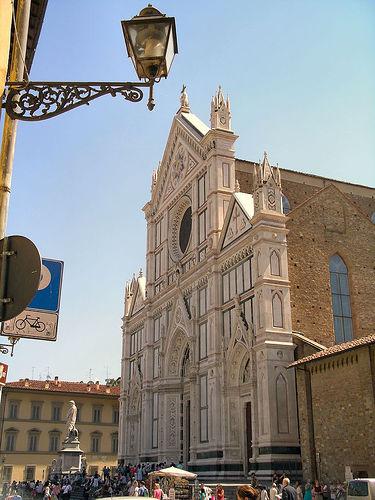
Weather: sun or clear